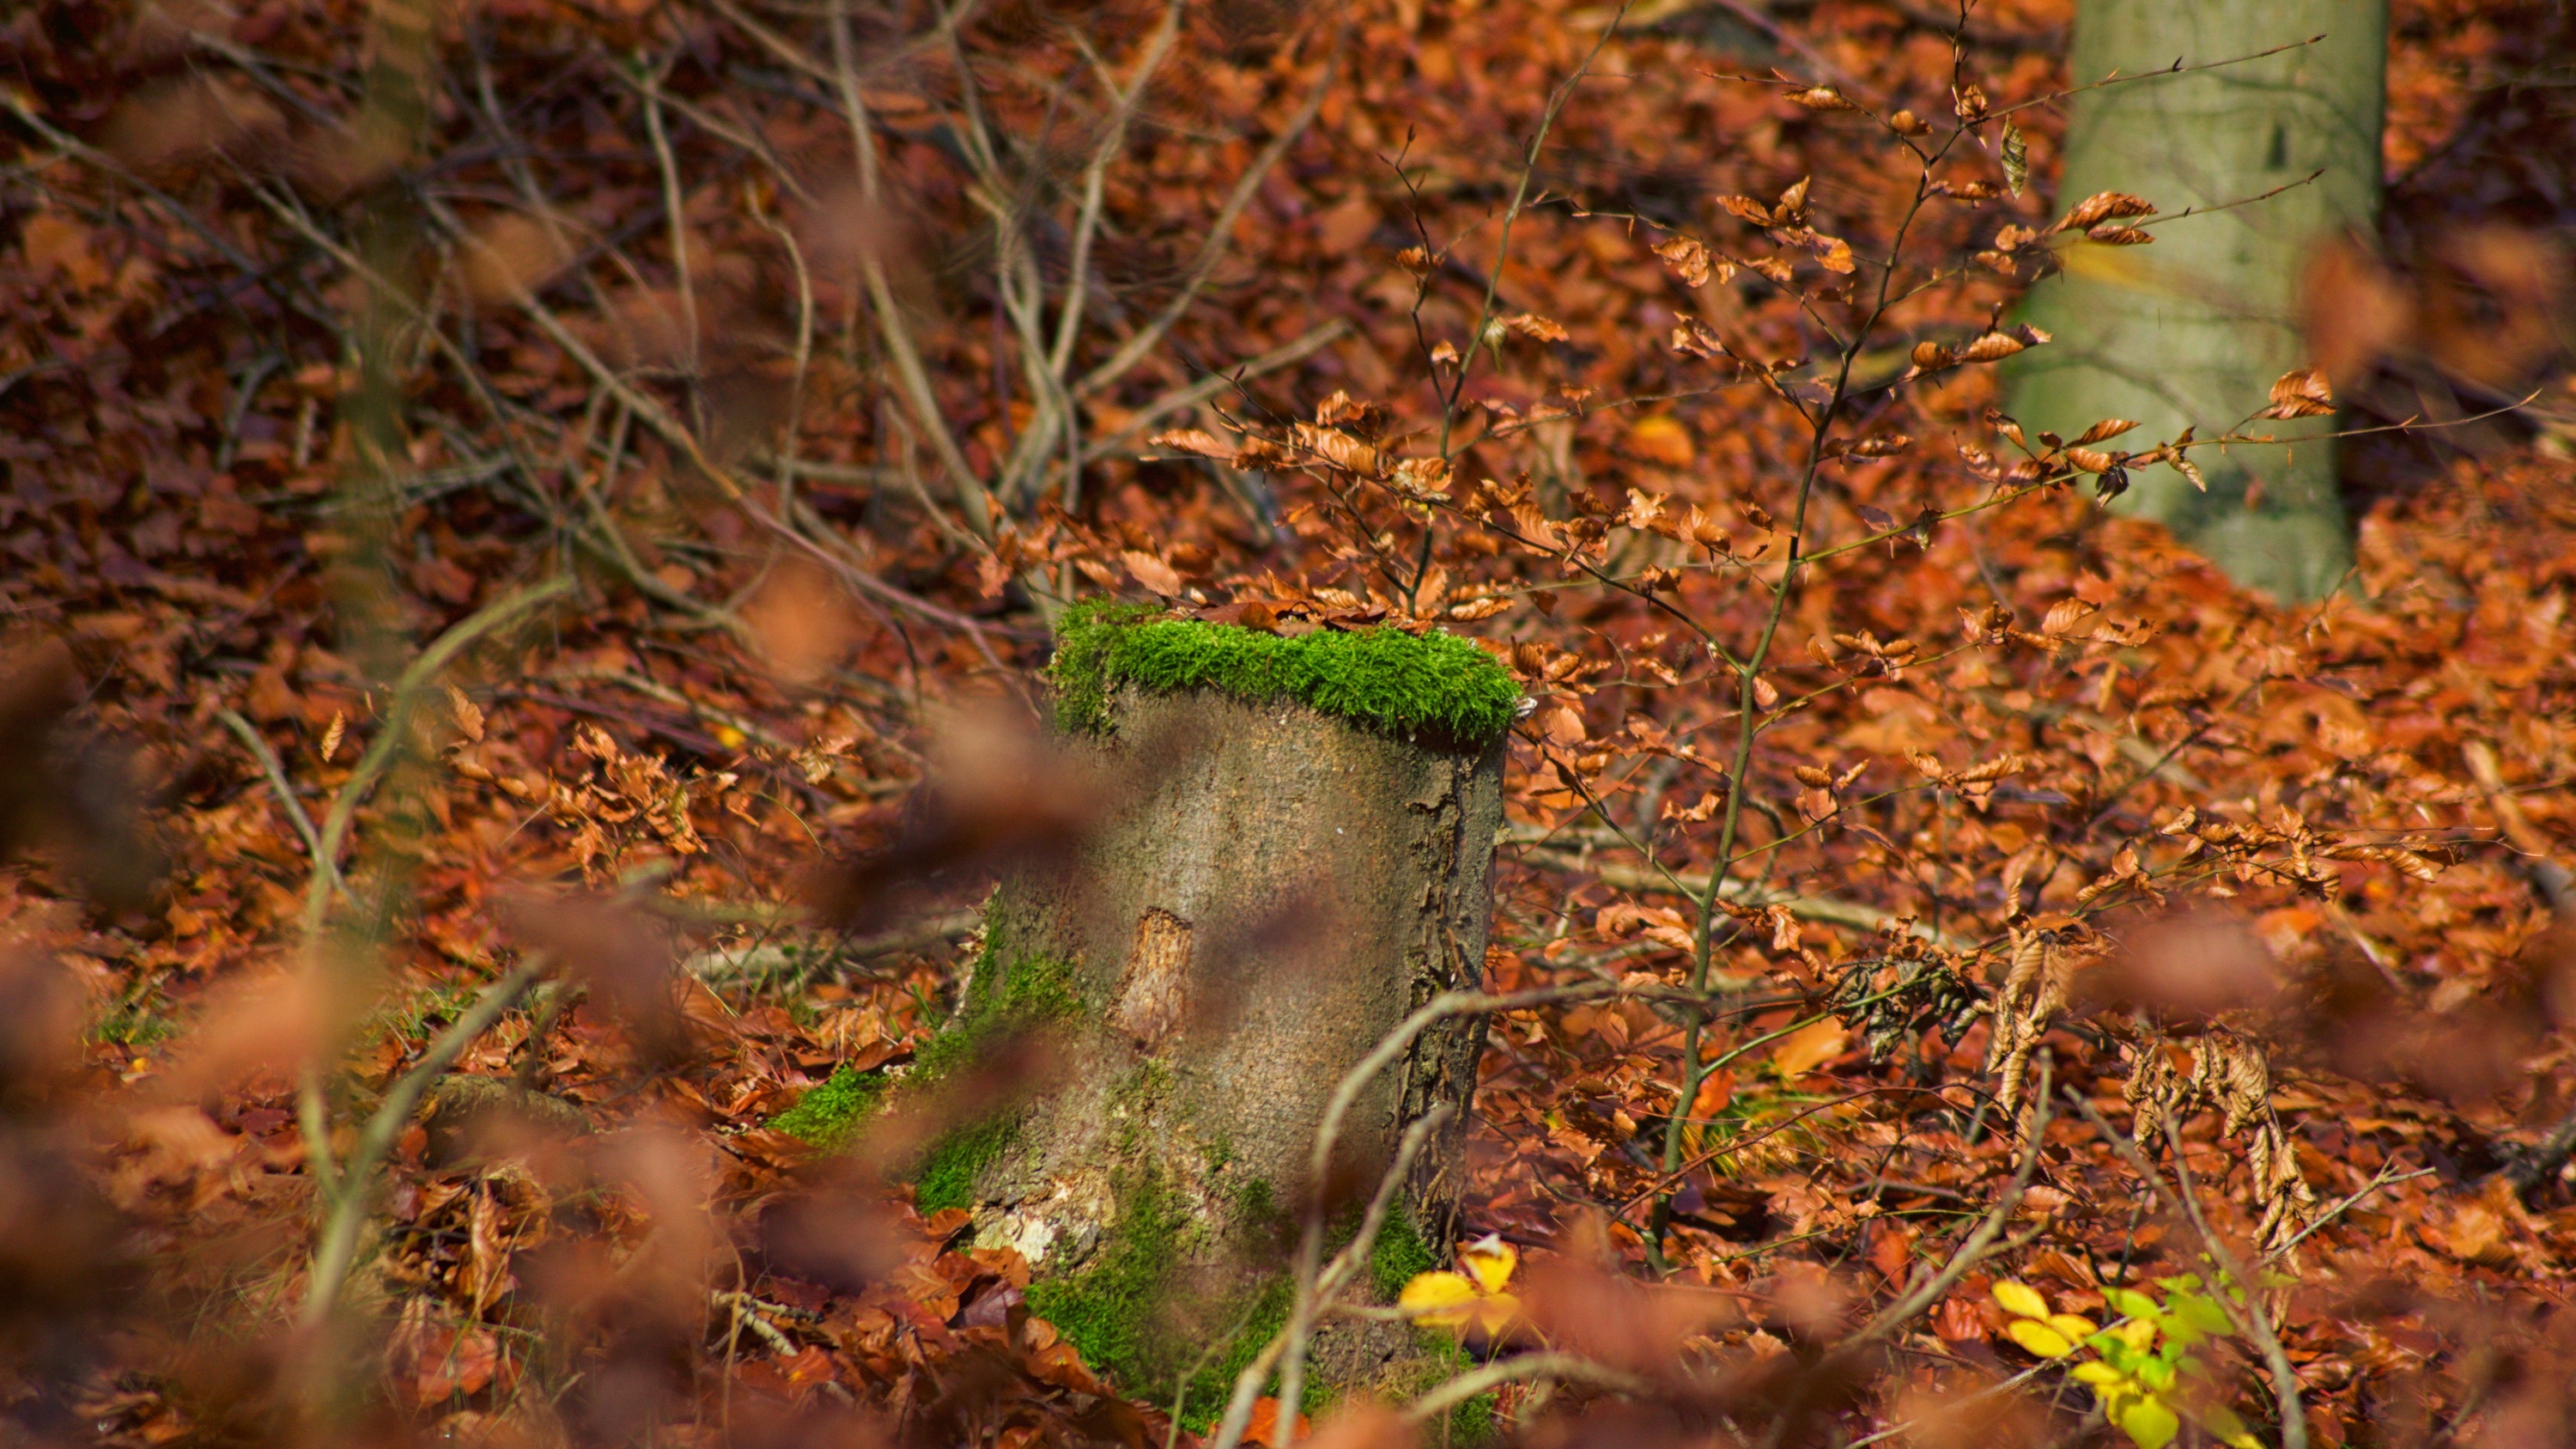
landscape, tree, nature, forest, branch, plant, sunlight, leaf, moss, wildlife, autumn, soil, season, fauna, trees, autumn mood, leaves, deciduous, woodland, habitat, taunus, natural environment